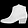
Label: Ankle boot